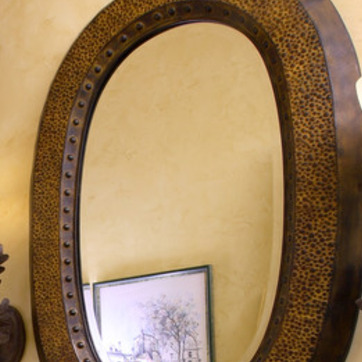
Material: mirror